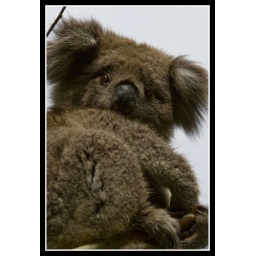
this koala bear was sitting on a tree next to the street in Victoria (great ocean road)